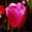
Label: tulip